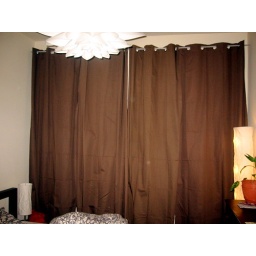
New curtains in bedroom